Skiptracers

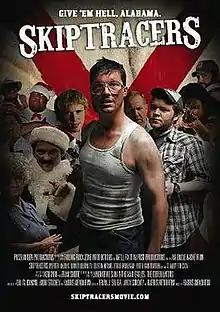
Poster

Skiptracers is a 2009 American comedy film directed by Harris Mendheim and starring Daniel Burnley, Michael H. Cole, Cynthia Evans, and Eddie Galey. The film was theatrically released in the US on 11 September 2009.